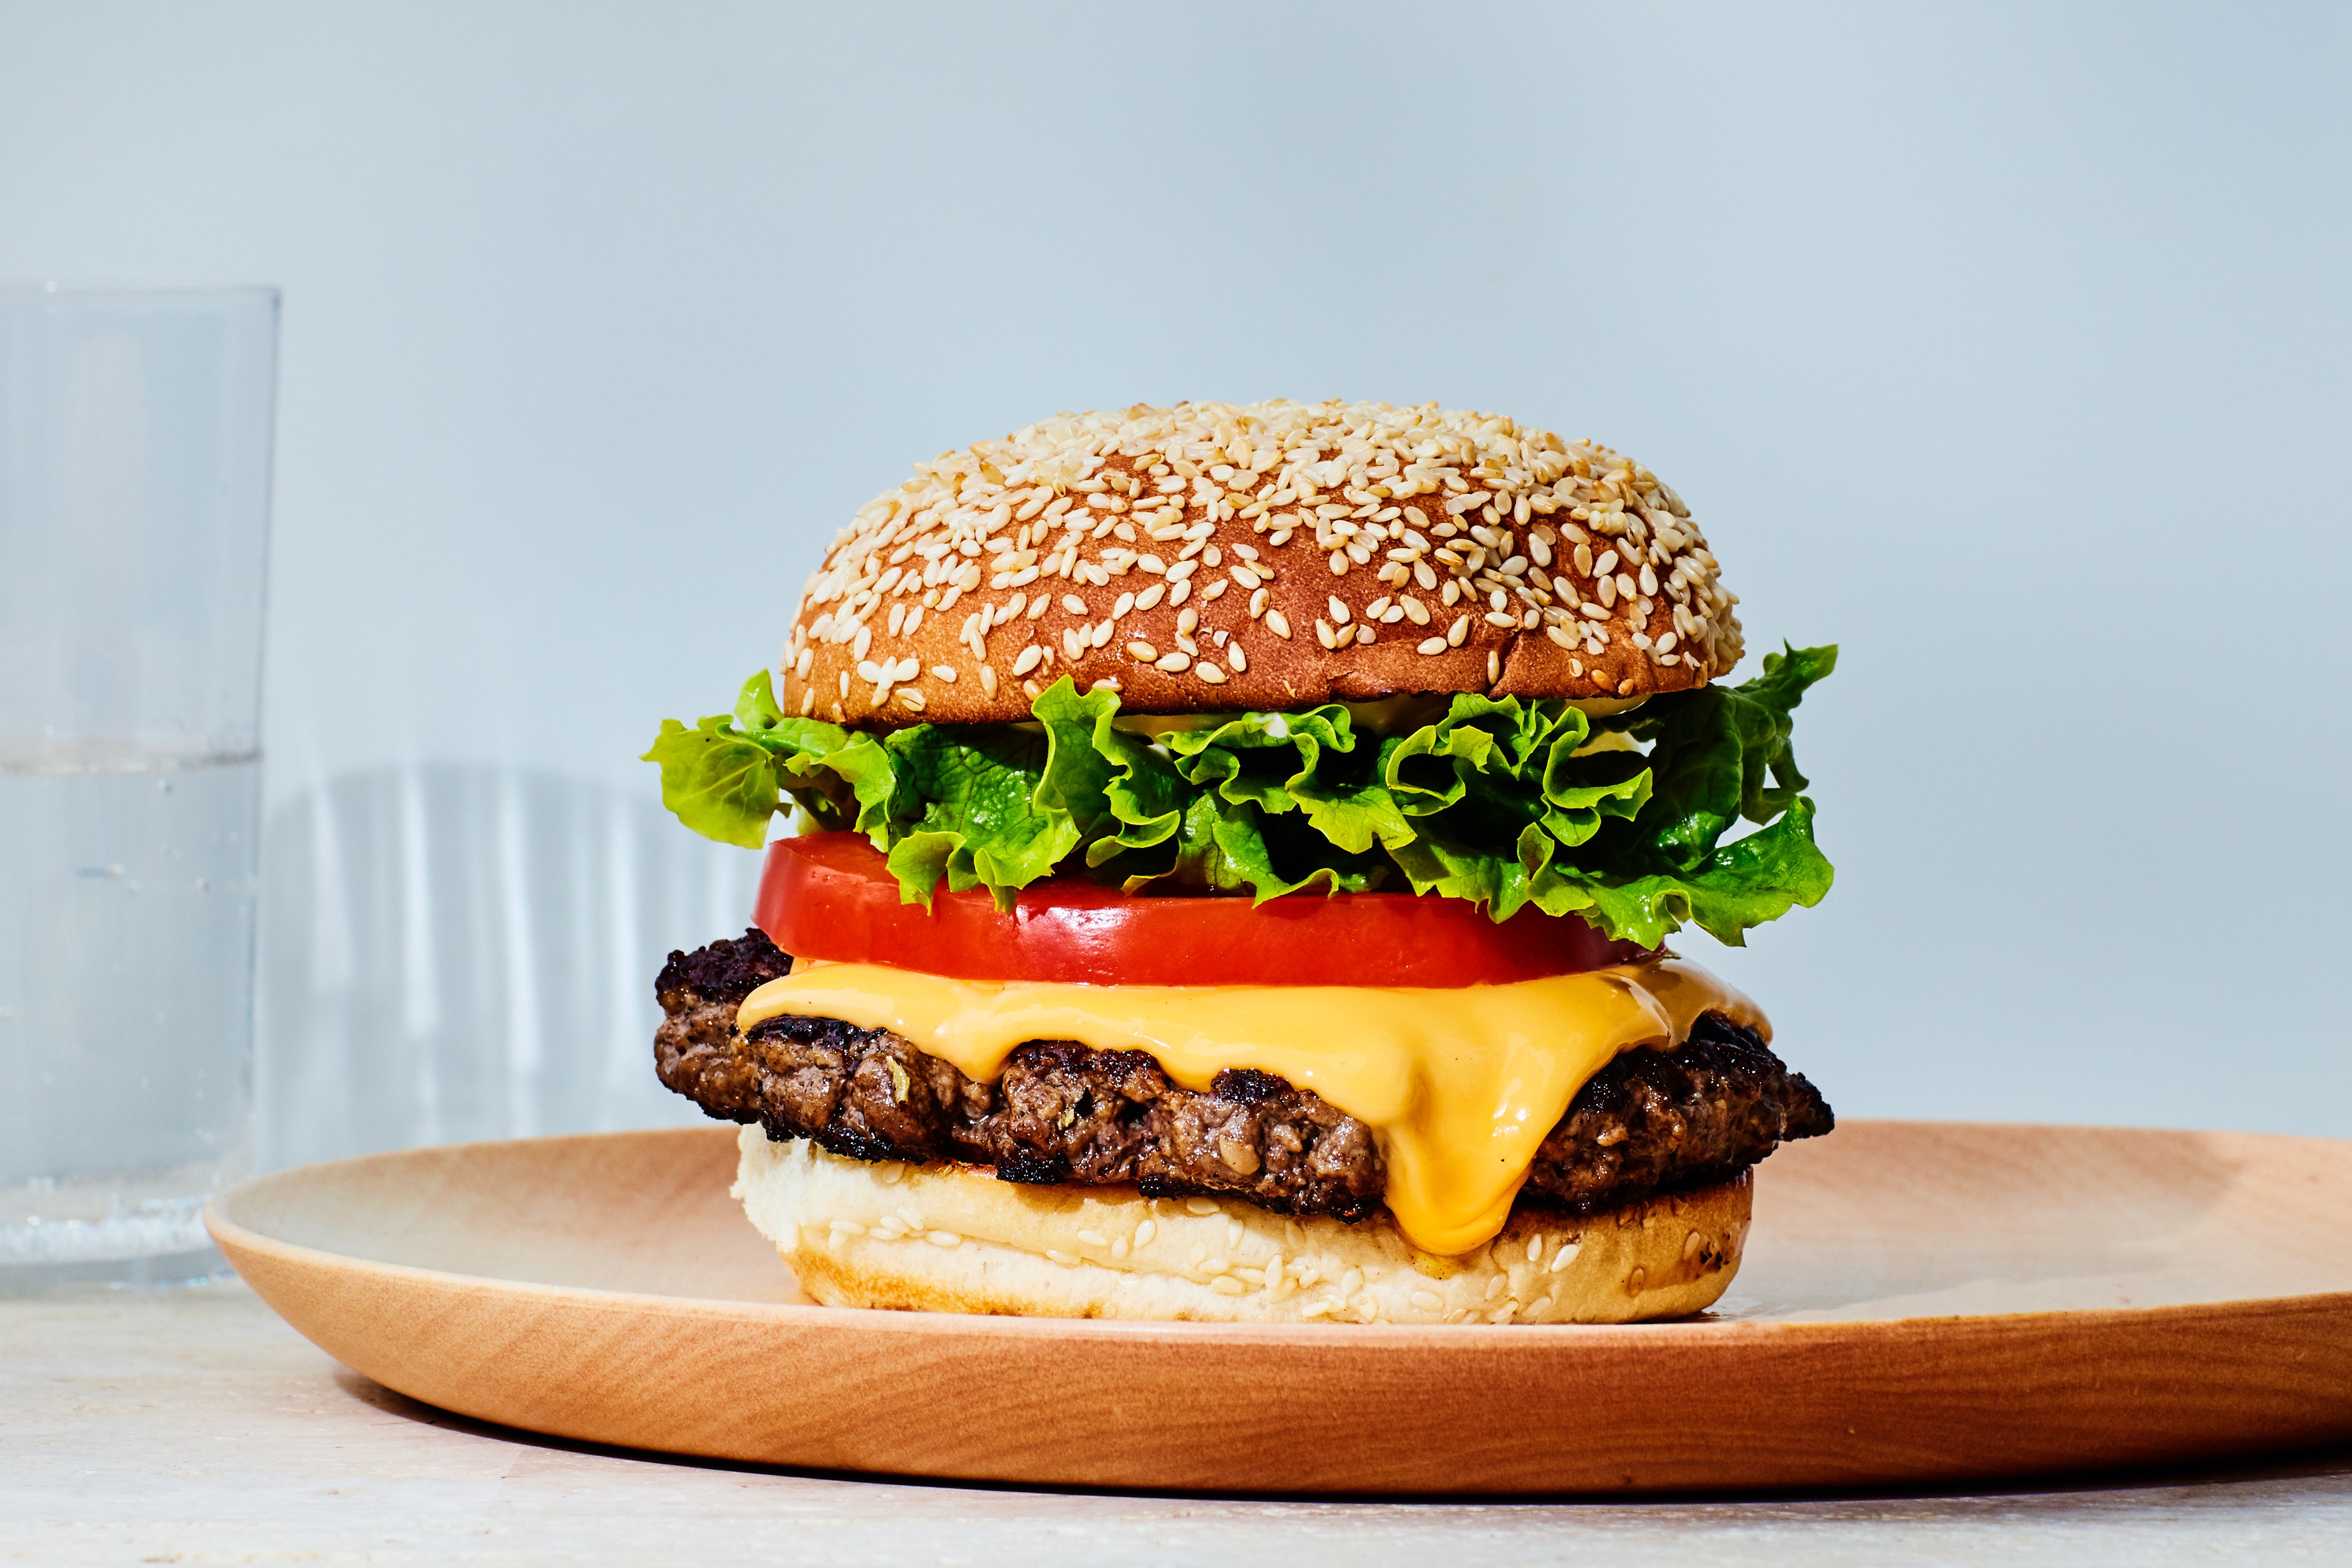
Dish: burger